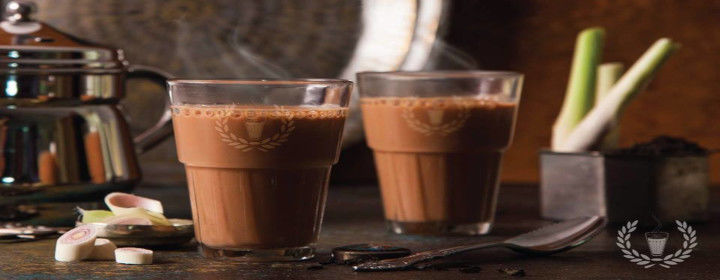
Dish: chai